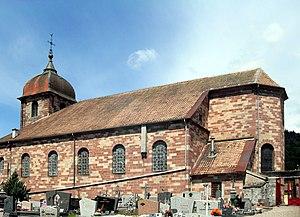
L'église Saint-Antide à Fresse
Fresse est une commune française située dans le département de la Haute-Saône, en région Bourgogne-Franche-Comté.